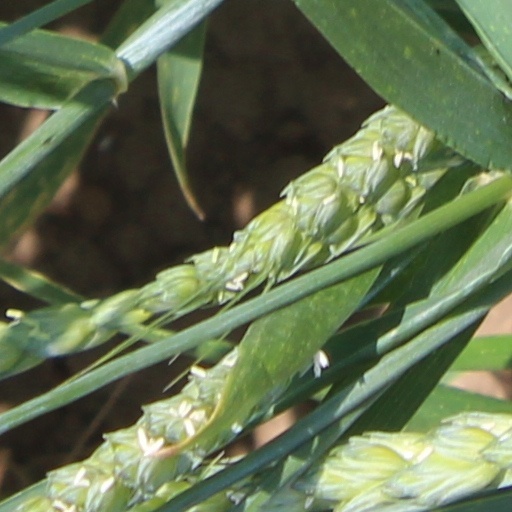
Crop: wheat